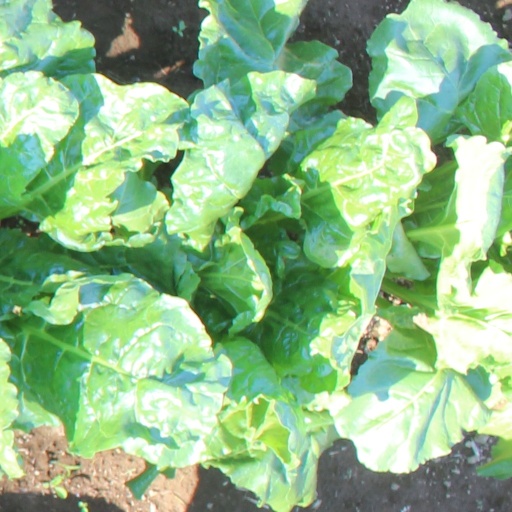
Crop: sugar beet